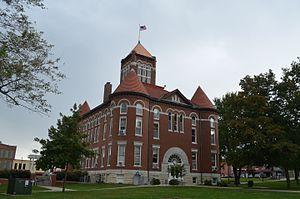
Le comté d’Anderson, en anglais : Anderson County, est l’un des 105 comtés de l’État du Kansas, aux États-Unis. Fondé le 25 août 1855, il a été nommé en hommage à J. C. Anderson, membre de la première législature du Territoire du Kansas.